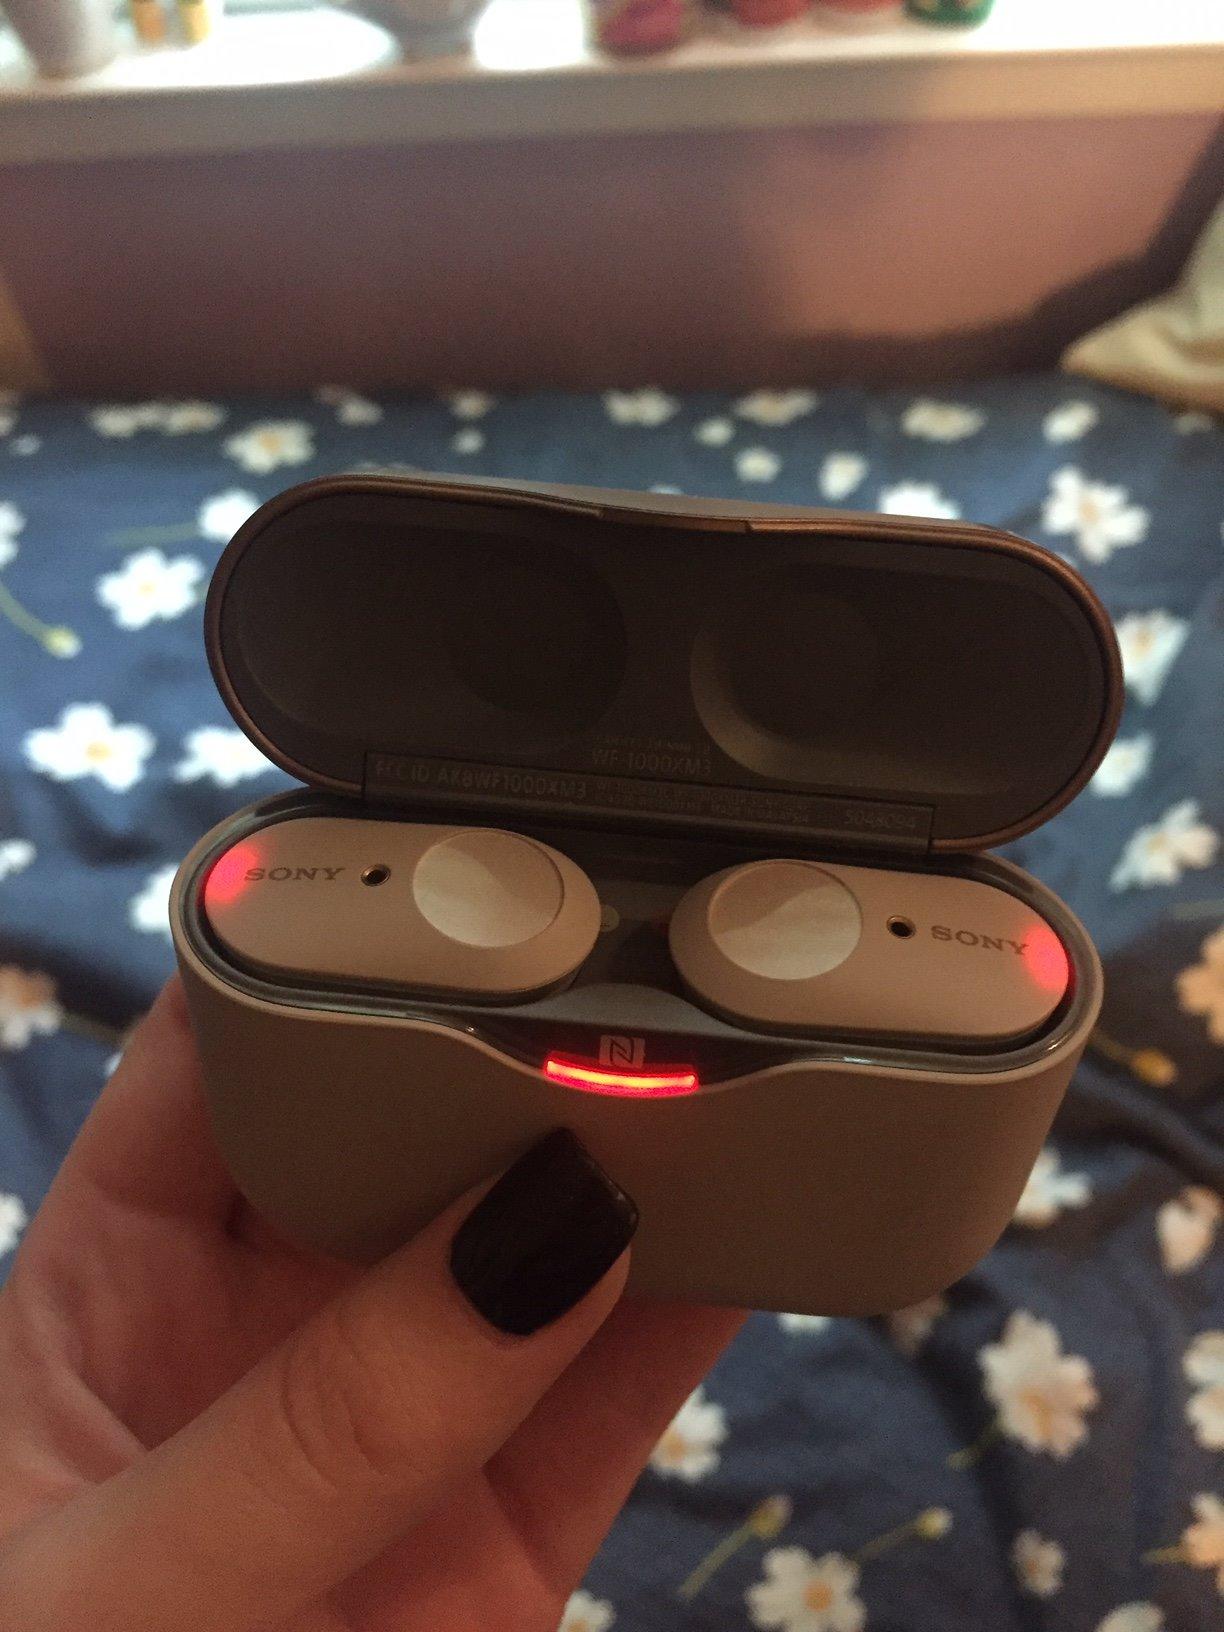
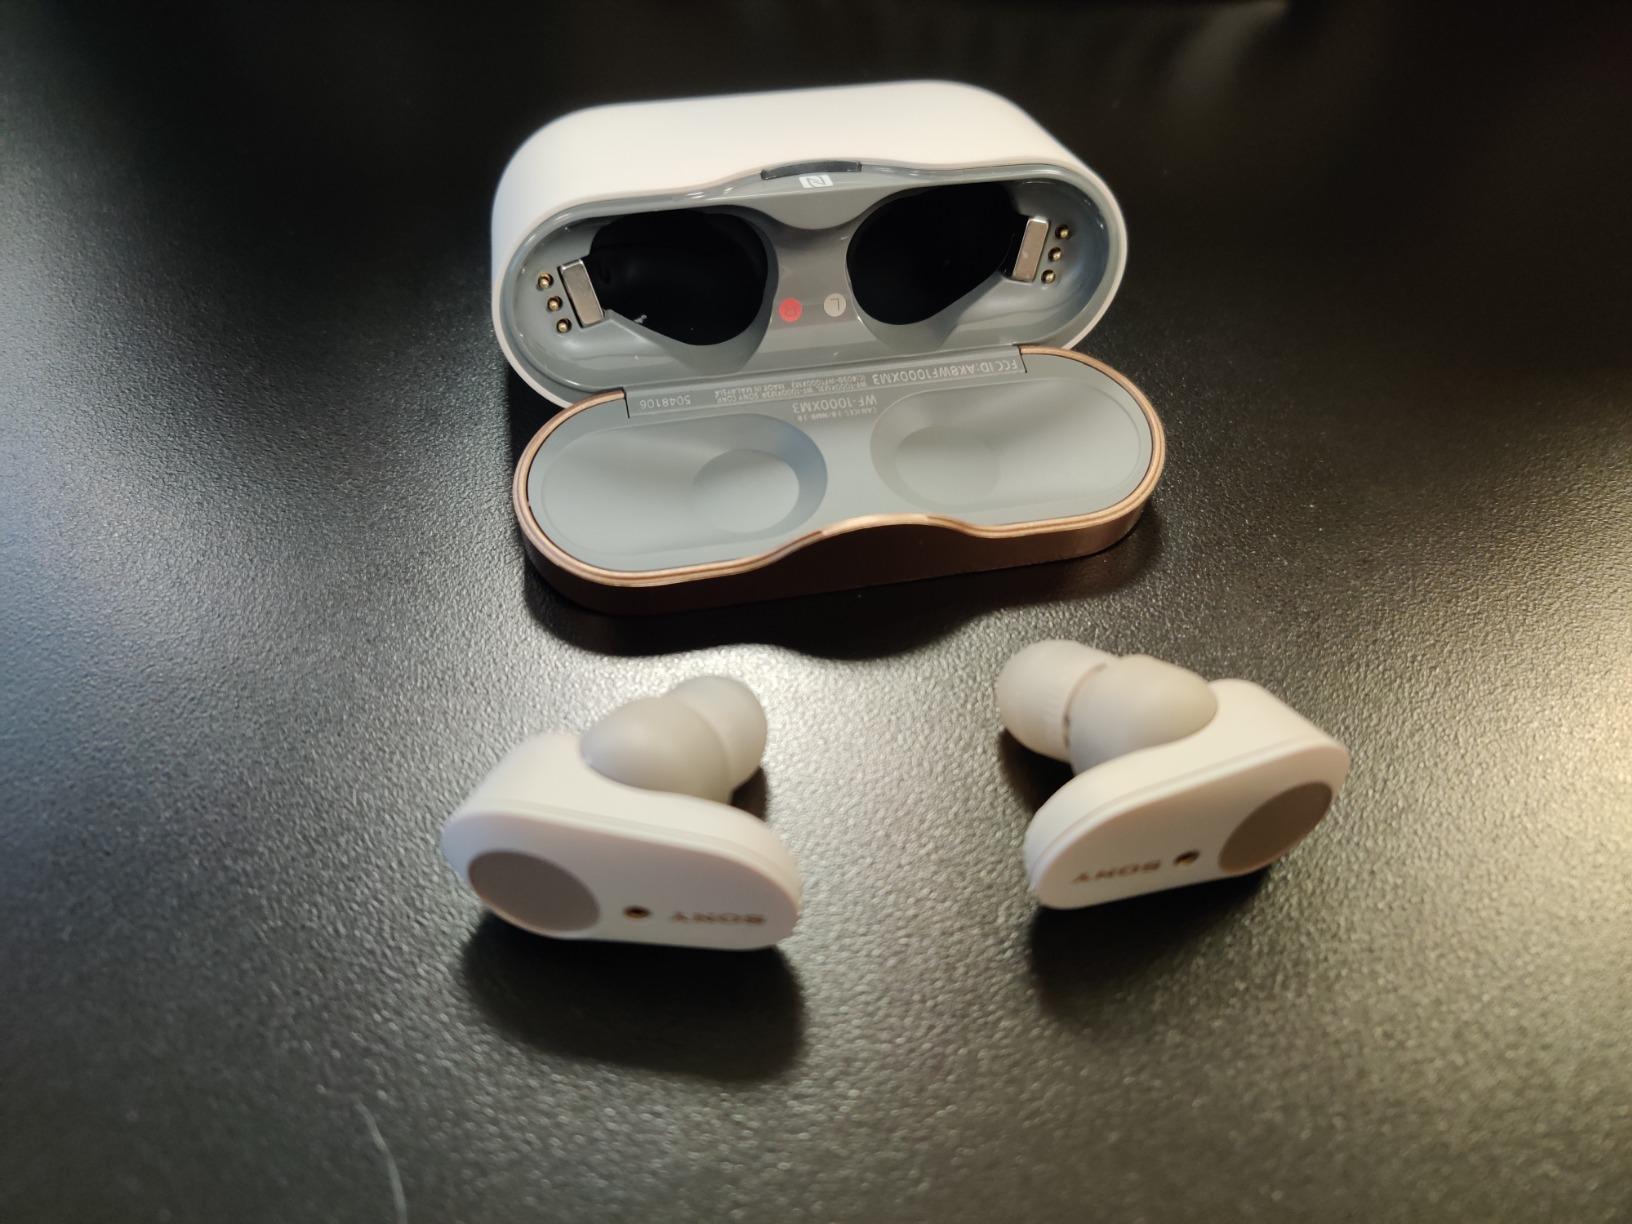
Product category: earbuds
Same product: yes